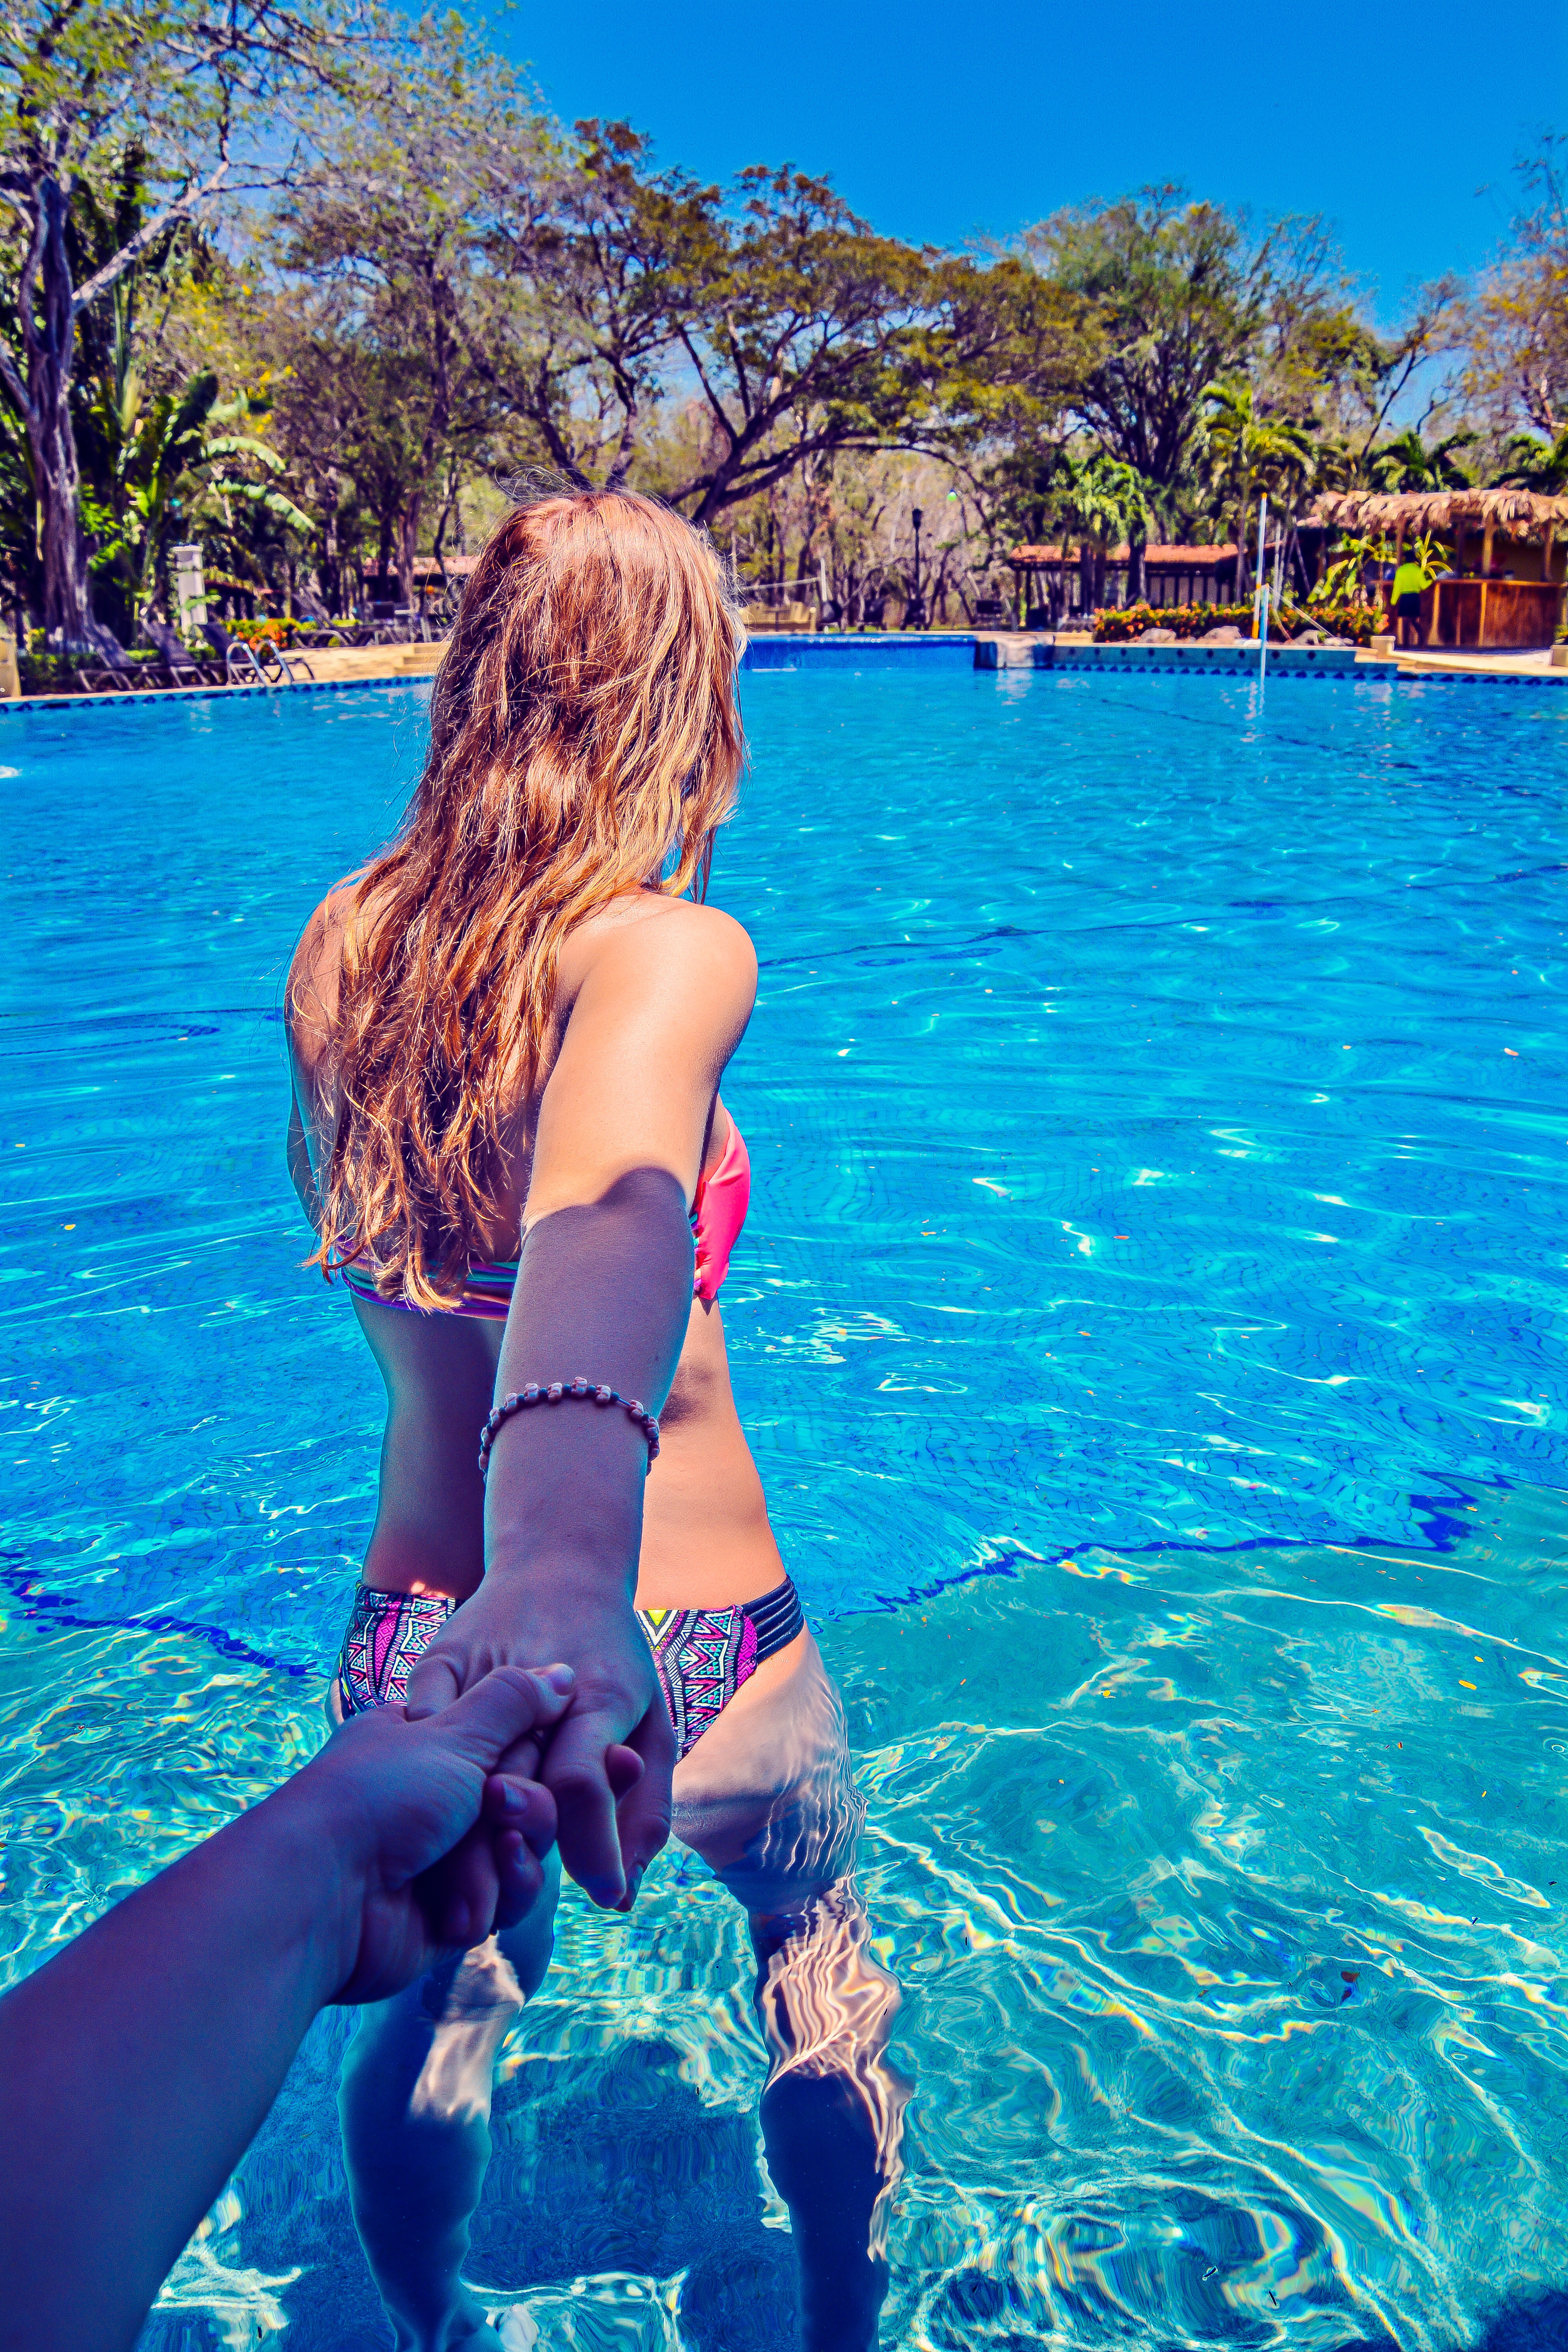
sea, vacation, leg, swimming pool, blue, clothing, swimwear